Coconut oil

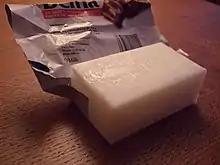
Solid coconut fat

Coconut oil has a long history in Asia, particularly in tropical regions where the plant is abundant, where it has been used for cooking. It is the oil of choice in Sri Lankan cuisine, where it is used for sautéing and frying, in both savoury and sweet dishes. It also plays a prominent role in the cuisines of Thailand and Kerala.